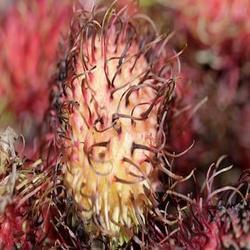
Label: Rambutan